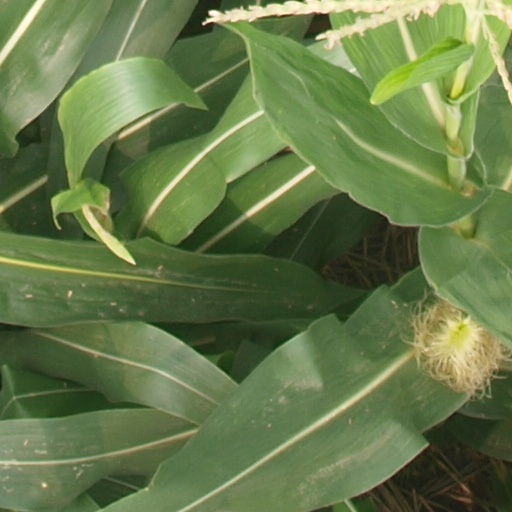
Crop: maize; corn